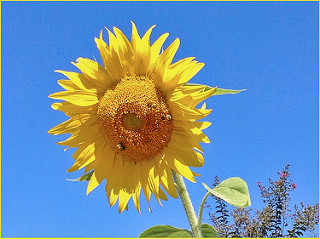
Flower: sunflower